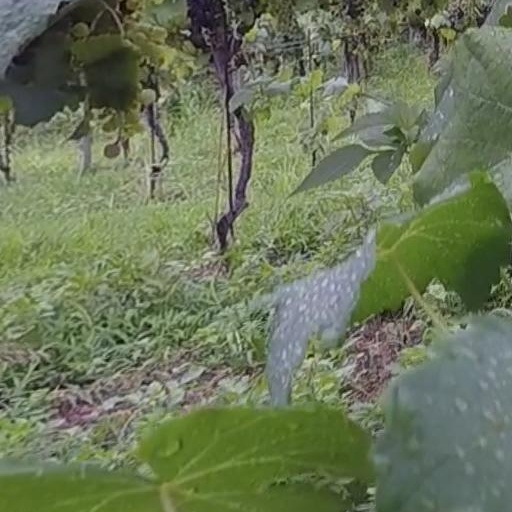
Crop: grape